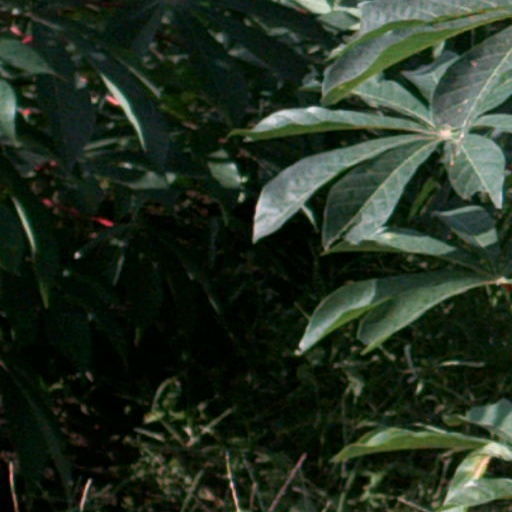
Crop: cassava